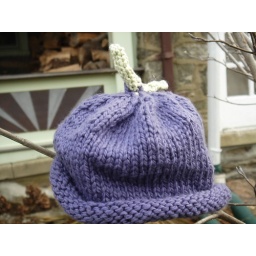
Plum hat on the tree in our front yard